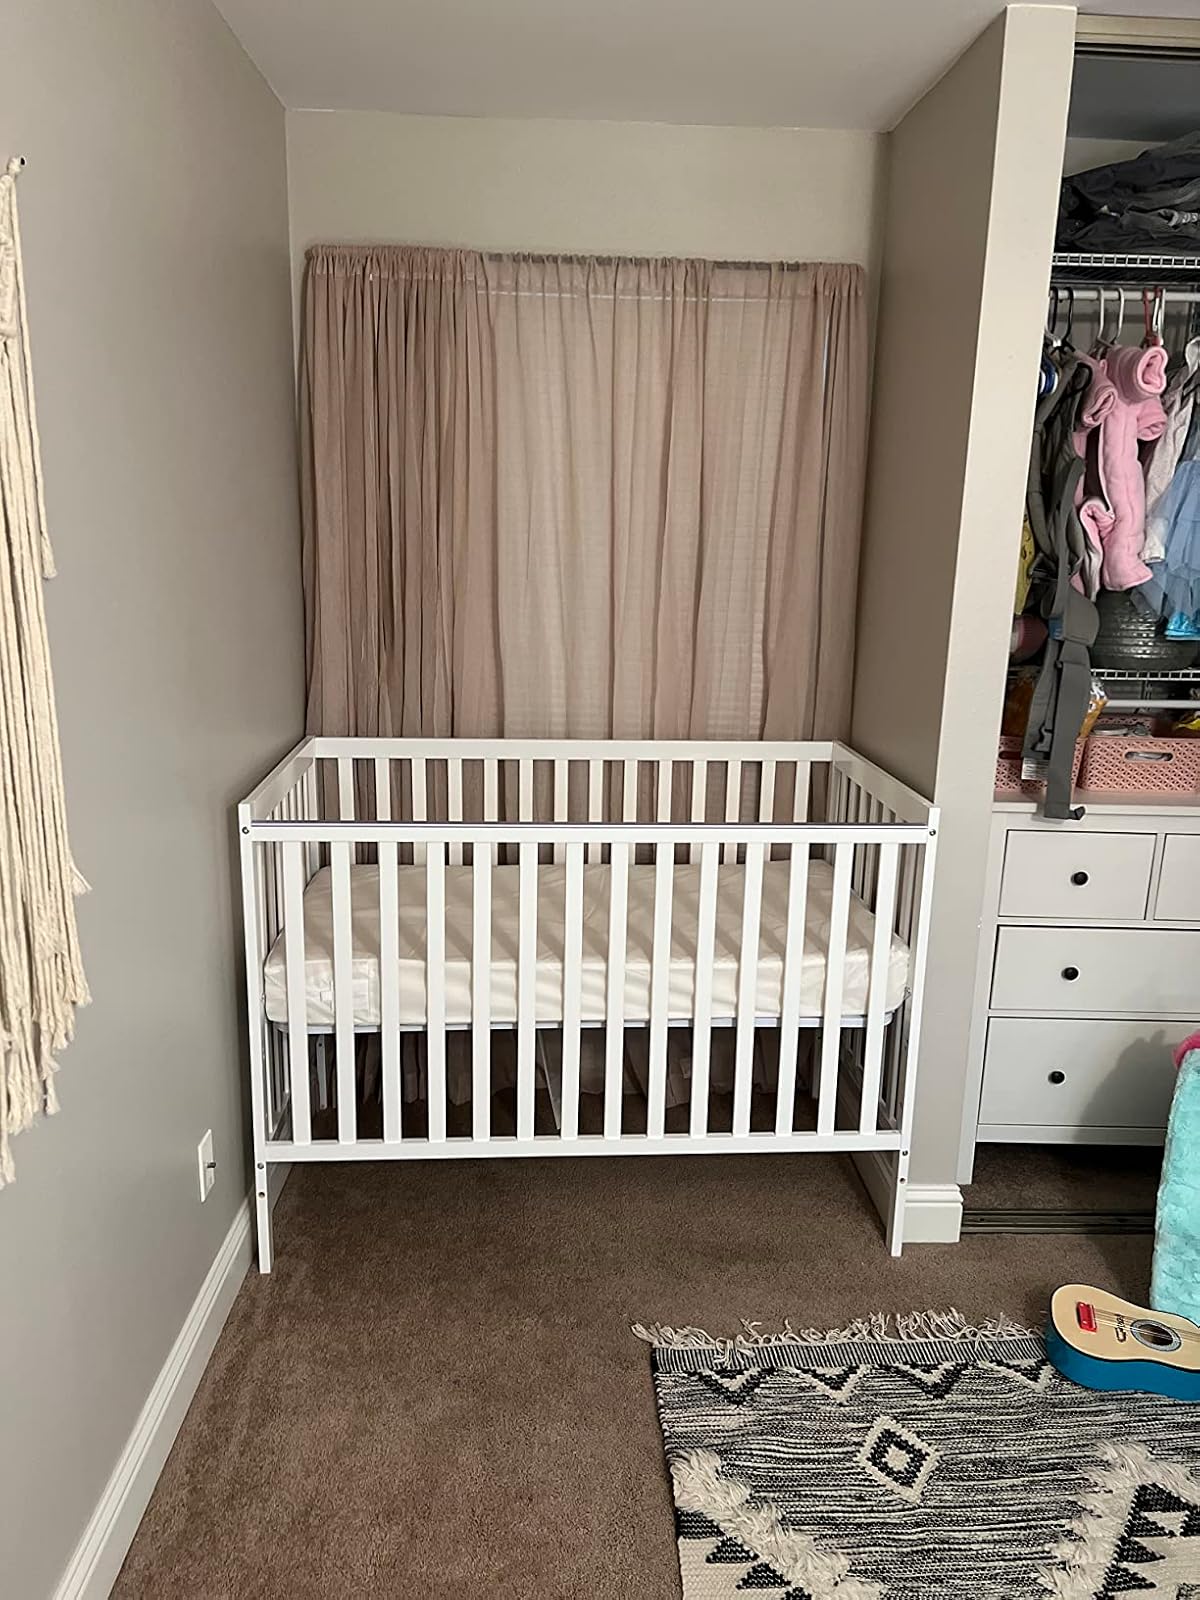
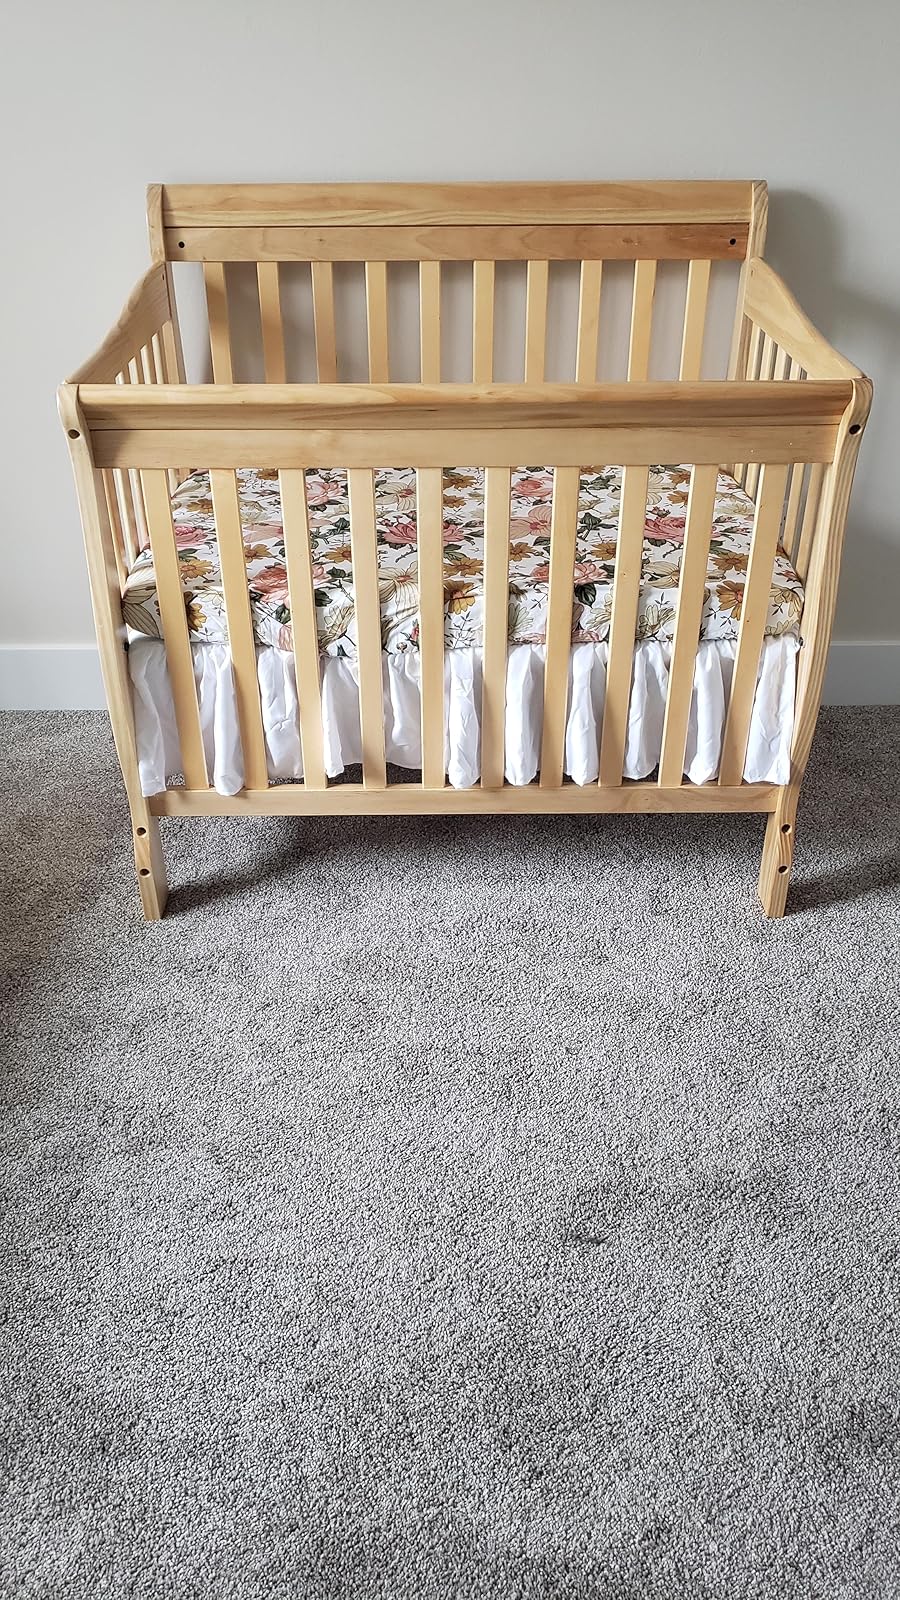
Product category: products_crib
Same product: no